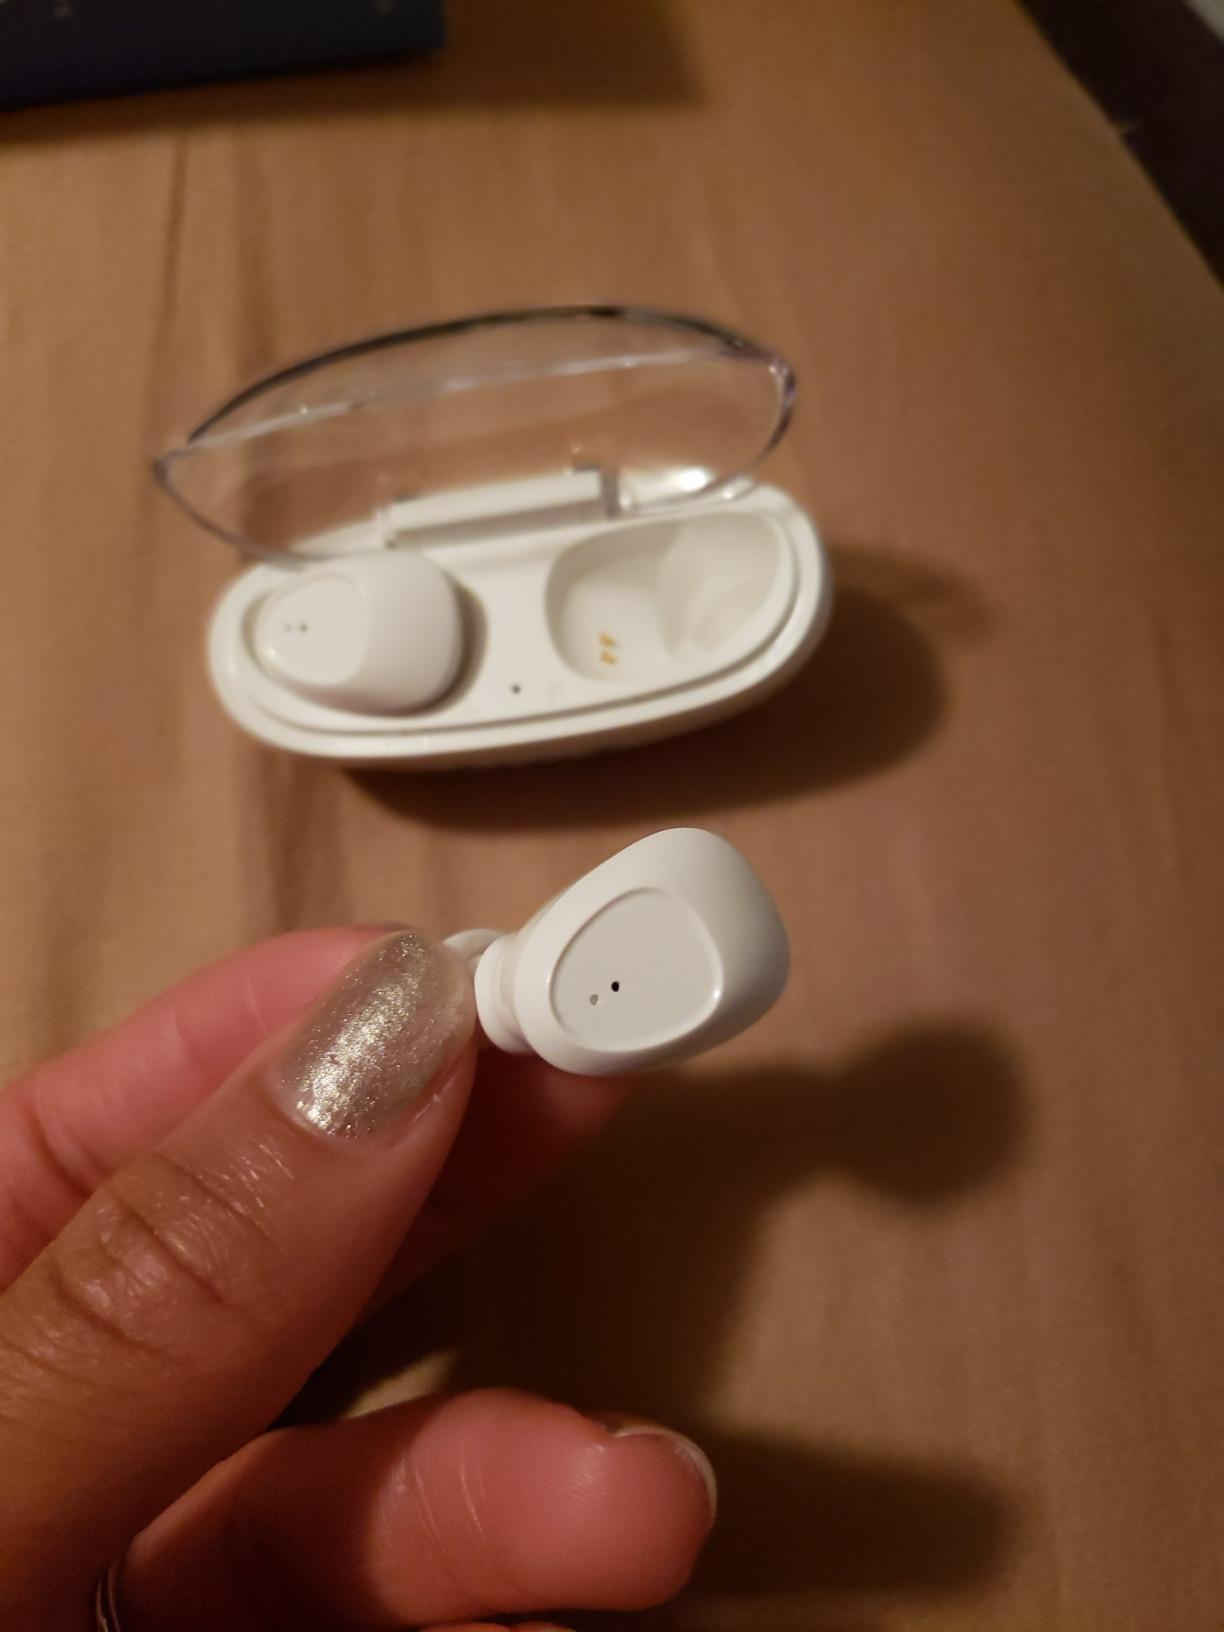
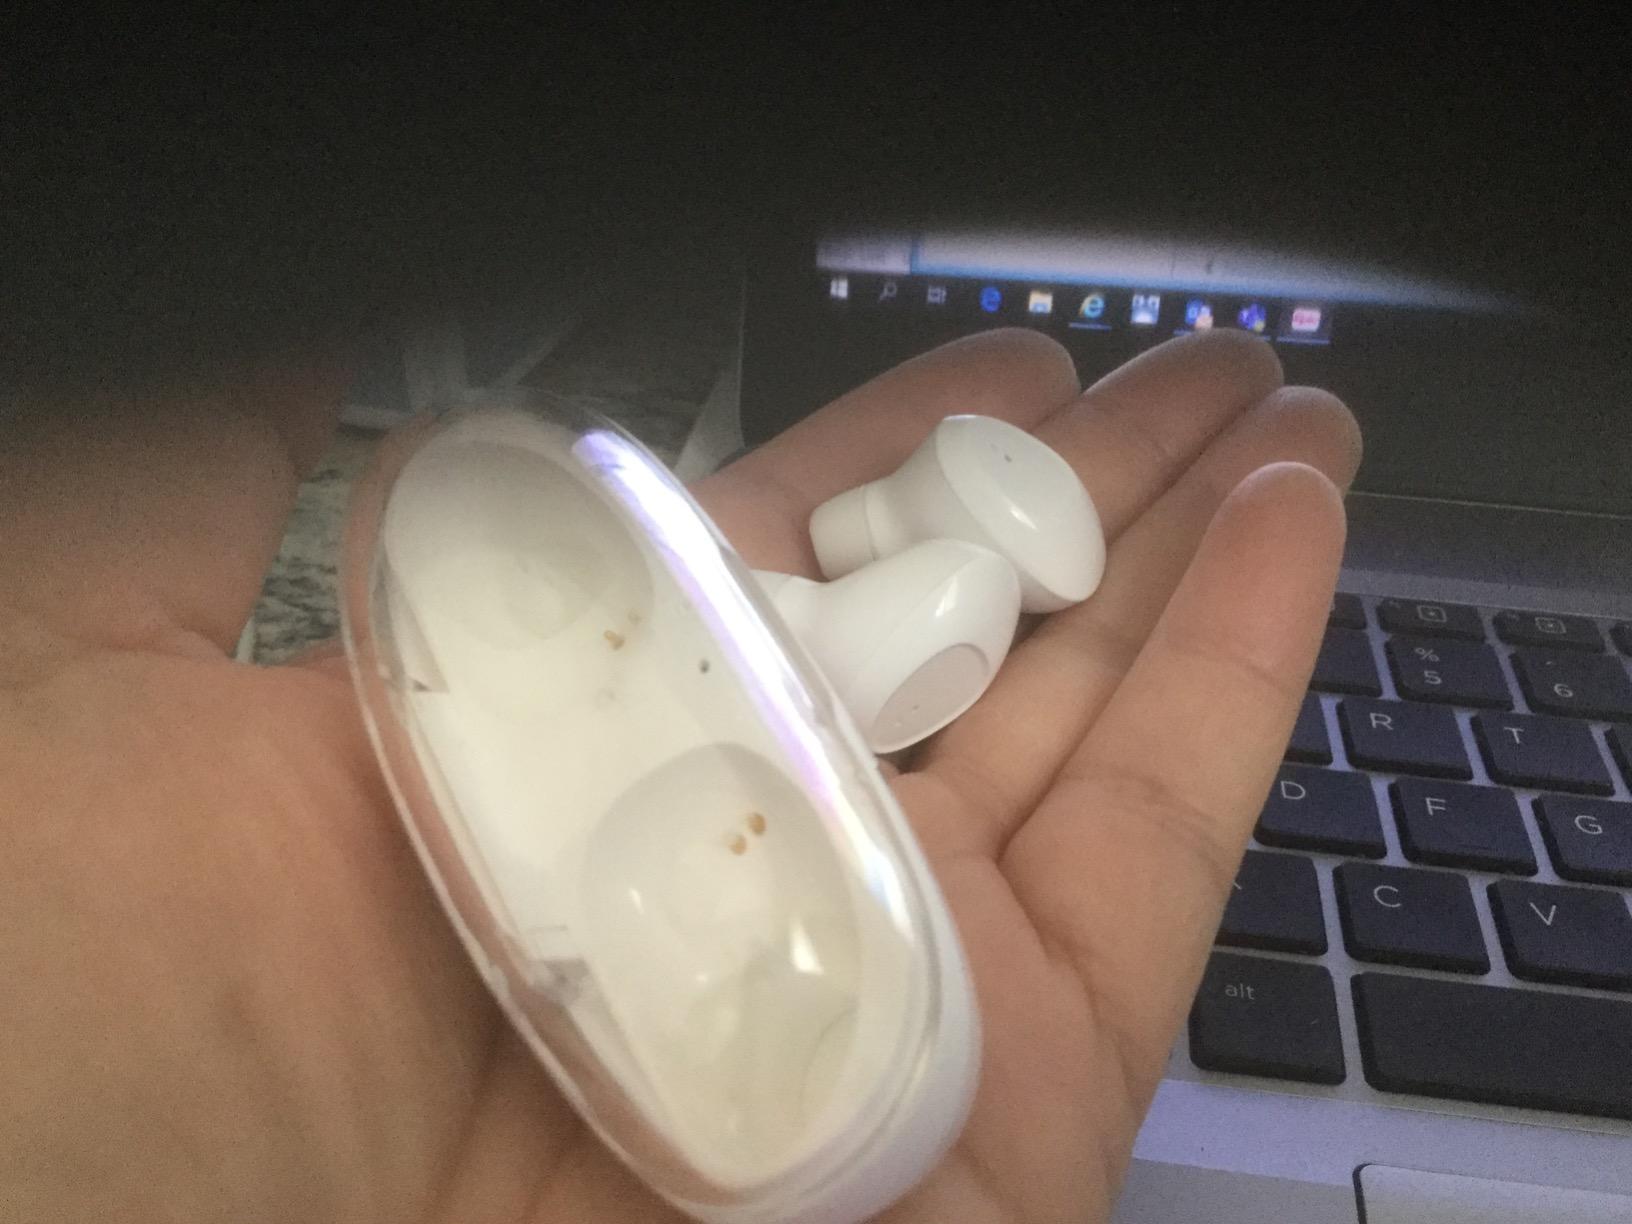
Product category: earbuds
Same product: yes